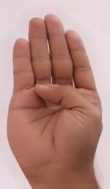
ASL sign: B